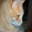
Label: cat